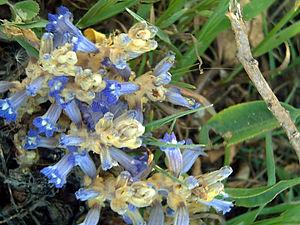
La liste des plantes parasites nuisibles en agriculture comprend de nombreuses espèces appartenant à 25 genres environ. Trois genres sont particulièrement importants sur le plan économique : Cuscuta, Orobanche et Striga.
L'Orobanche rameuse est une espèce de plantes herbacées parasites de la famille des Orobanchaceae.